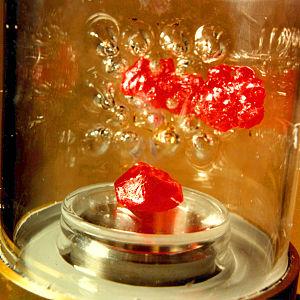
Lodewijk van den Berg, né le 24 mars 1932 aux Pays-Bas et naturalisé américain, est un ingénieur chimiste spécialisé dans la cristallogenèse qui a volé à bord de la navette spatiale Challenger en 1985 en tant que spécialiste de charge utile.